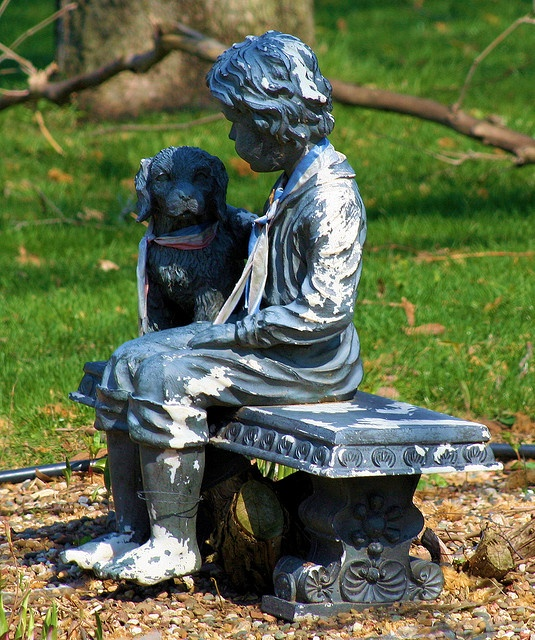
a statue of a boy and his dog sitting on a bench
A sculpture of a person sitting on a bench next to a dog.
A statue in a park of a girl sitting next to a dog.
A stone bench with a sculptured child and dog.
A statue of a boy sitting on a bench next to a dog.